Falangism

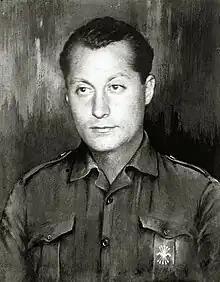
Falange leader José Antonio Primo de Rivera, the founder and first leader of the Falange from 1933-36.

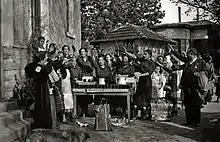
Sección Femenina volunteers do the Roman salute before delivering food for the needy in 1937.

Some of the Falangists in Spain had supported racialism and racialist policies, viewing races as real and existing with differing strengths, weaknesses and accompanying cultures inextricably obtained with them. However, unlike Nazism, Falangism is unconcerned about racial purity and does not denounce other races for being inferior, claiming "that every race has a particular cultural significance" and claiming that the intermixing of the Spanish race and other races has produced a "Hispanic supercaste" that is "ethically improved, morally robust, spiritually vigorous". It was less concerned about biological Spanish racial regeneration than it was in advocating the necessity of Spanish Catholic spiritual regeneration. Some have nonetheless promoted eugenics designed to eliminate physical and psychological damage caused by pathogenic agents. Falangism did and still does support natal policies to stimulate increased fertility rate among ideal physically and morally fit citizens.